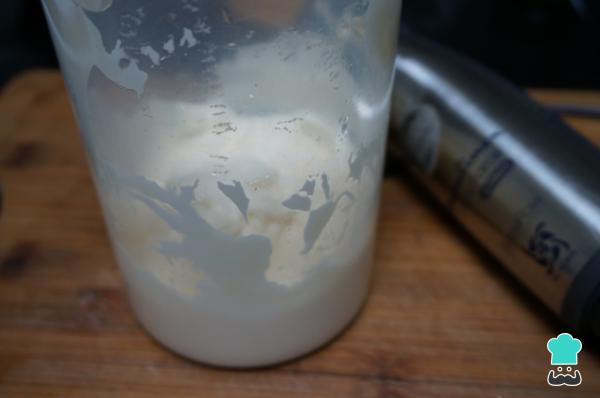
Ahora es el momento de preparar el alioli. En un vaso batidor añade un vaso pequeño de aceite de girasol, el huevo, el diente de ajo y un poquito de sal, bate hasta formar el alioli. Prueba y añade más sal si es necesario. ¡Ya casi tienes lista tu receta de patatas con gambas y alioli!